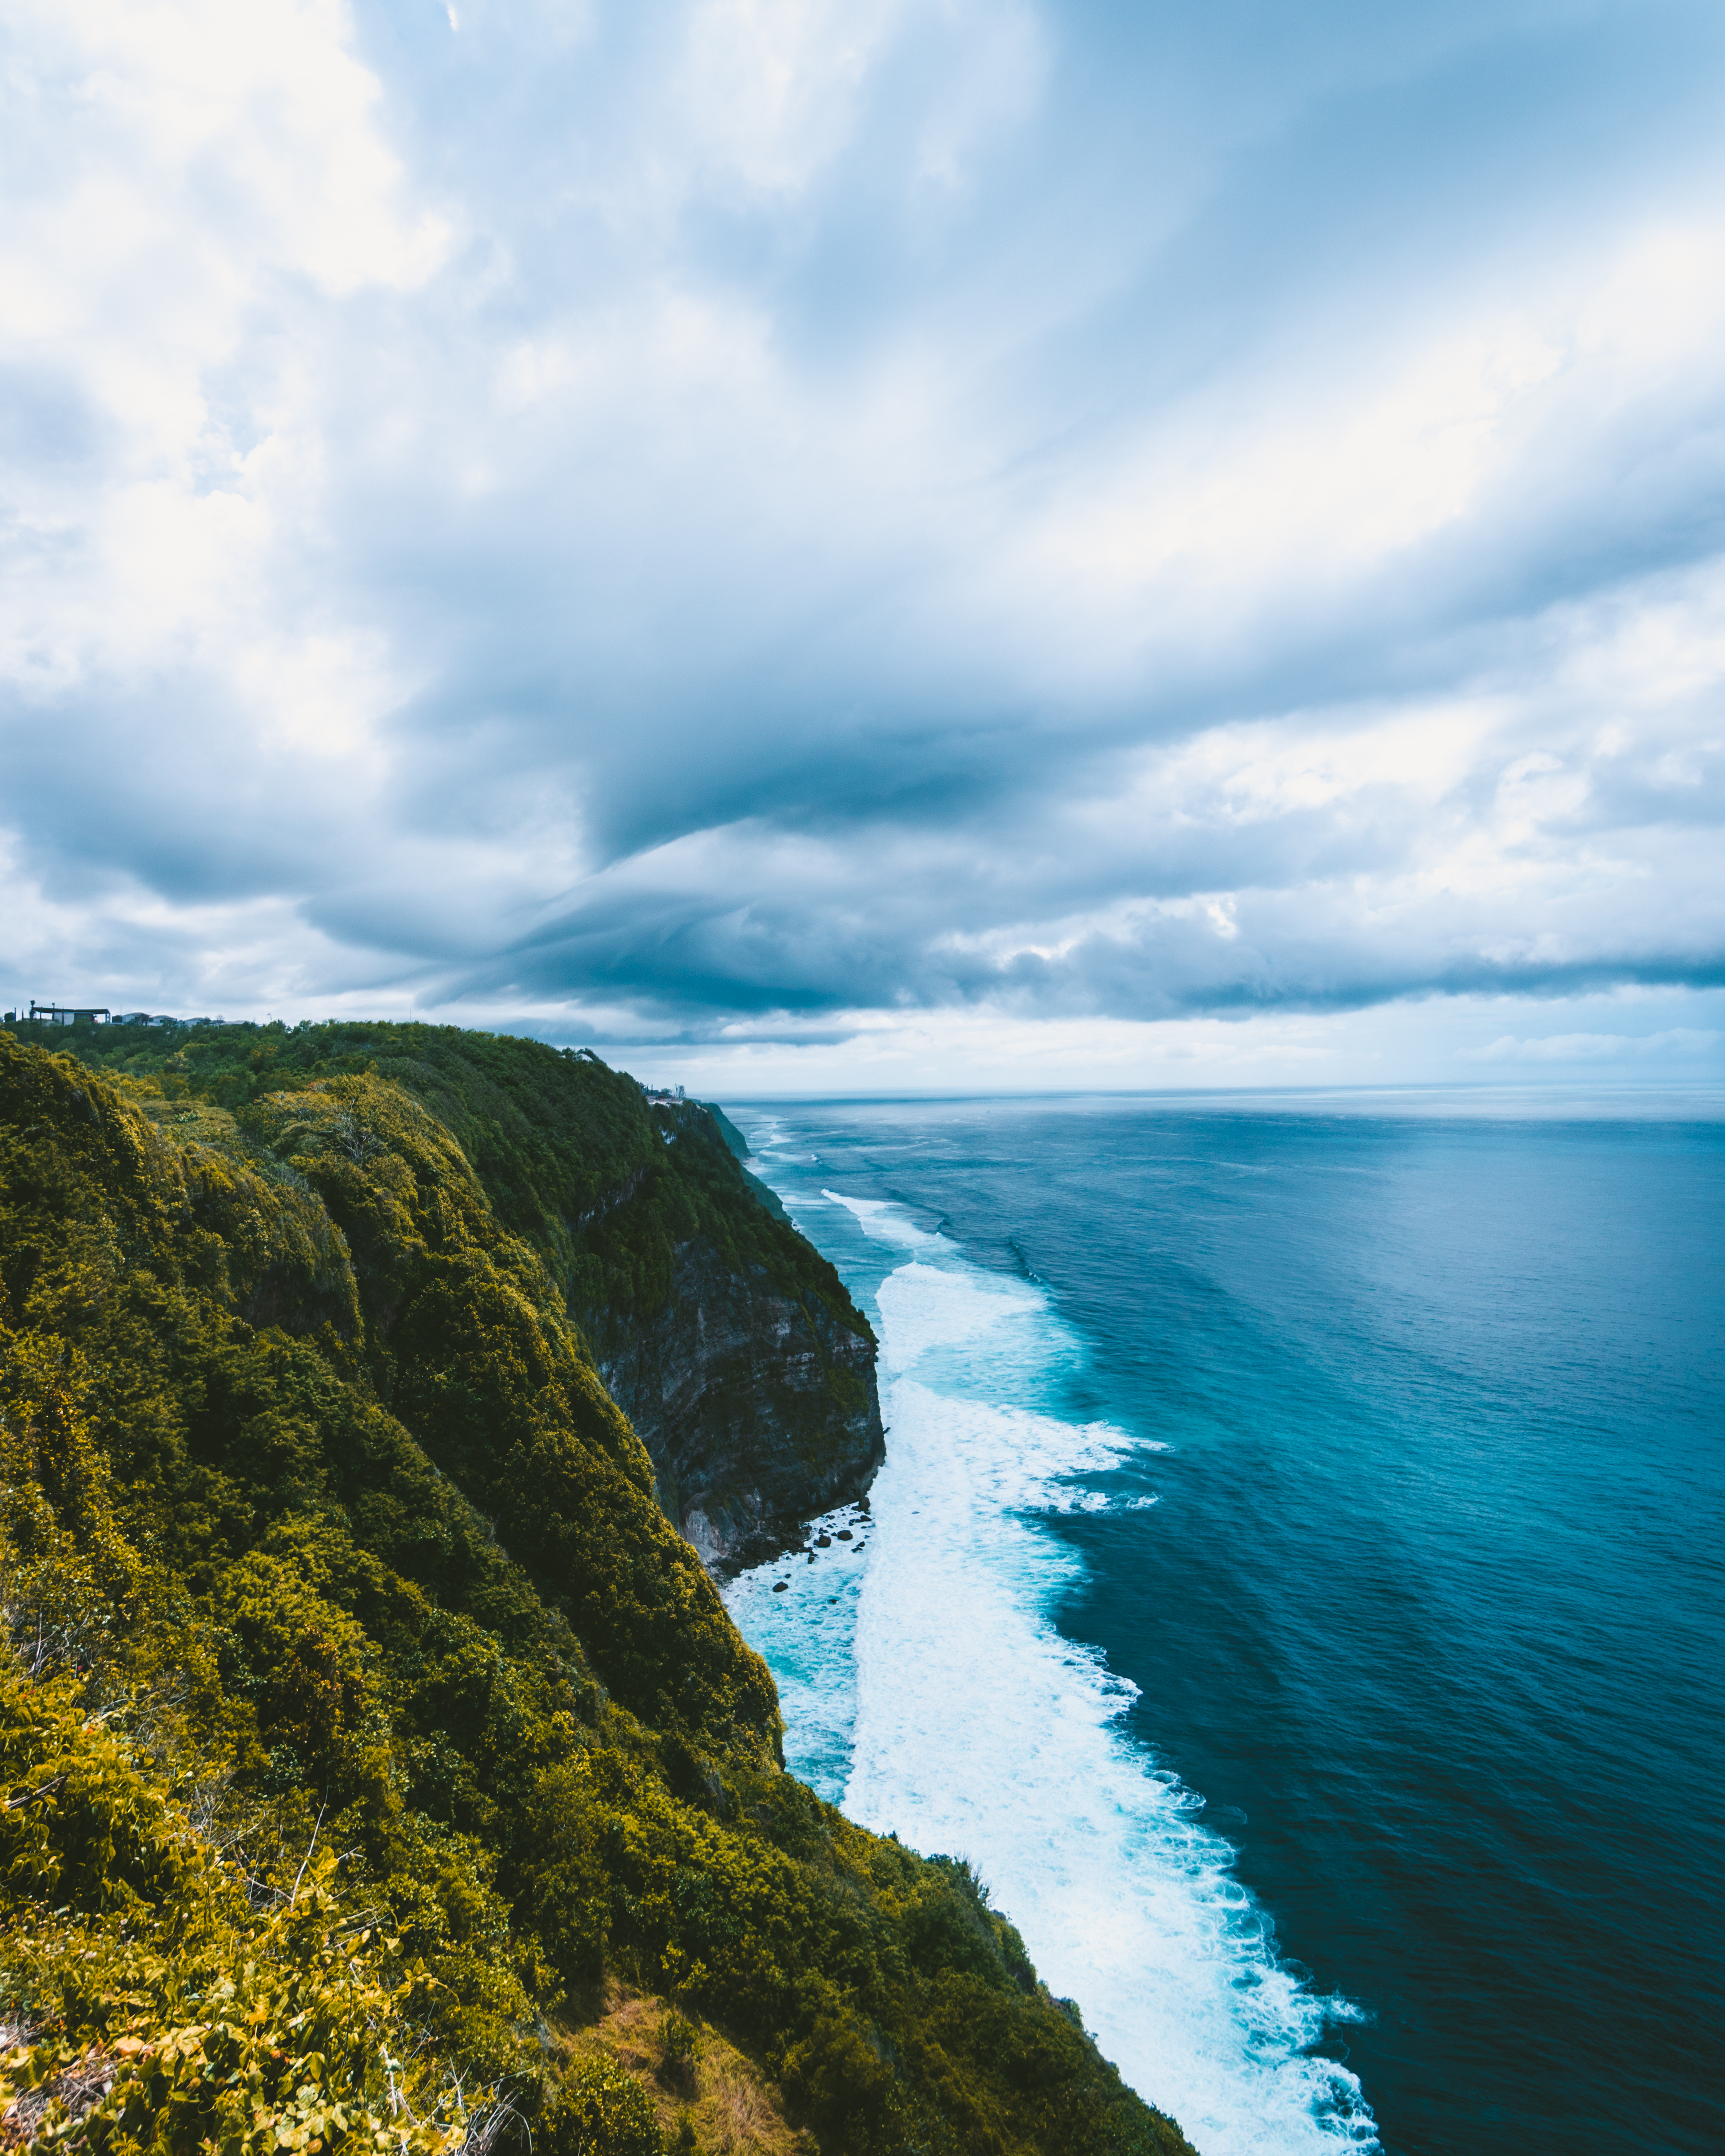
body of water, sky, coast, sea, nature, blue, cliff, ocean, water, headland, coastal and oceanic landforms, natural landscape, shore, promontory, cloud, terrain, klippe, wave, sound, bight, horizon, rock, bay, mountain, watercourse, inlet, cape, landscape, tropics, vacation, wind wave, beach, hill, national park, peninsula, formation, world, cove, road, tourism